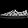
Label: Sneaker